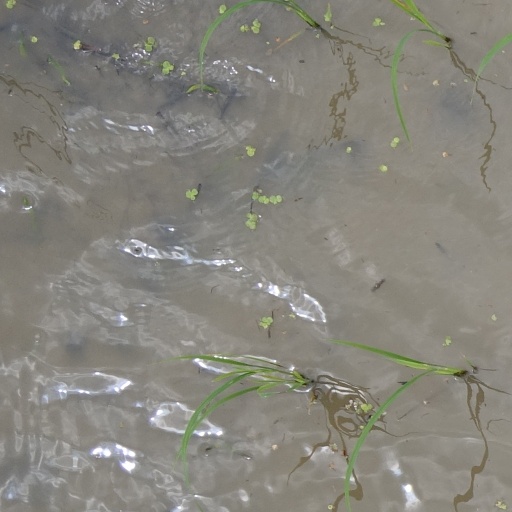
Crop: rice